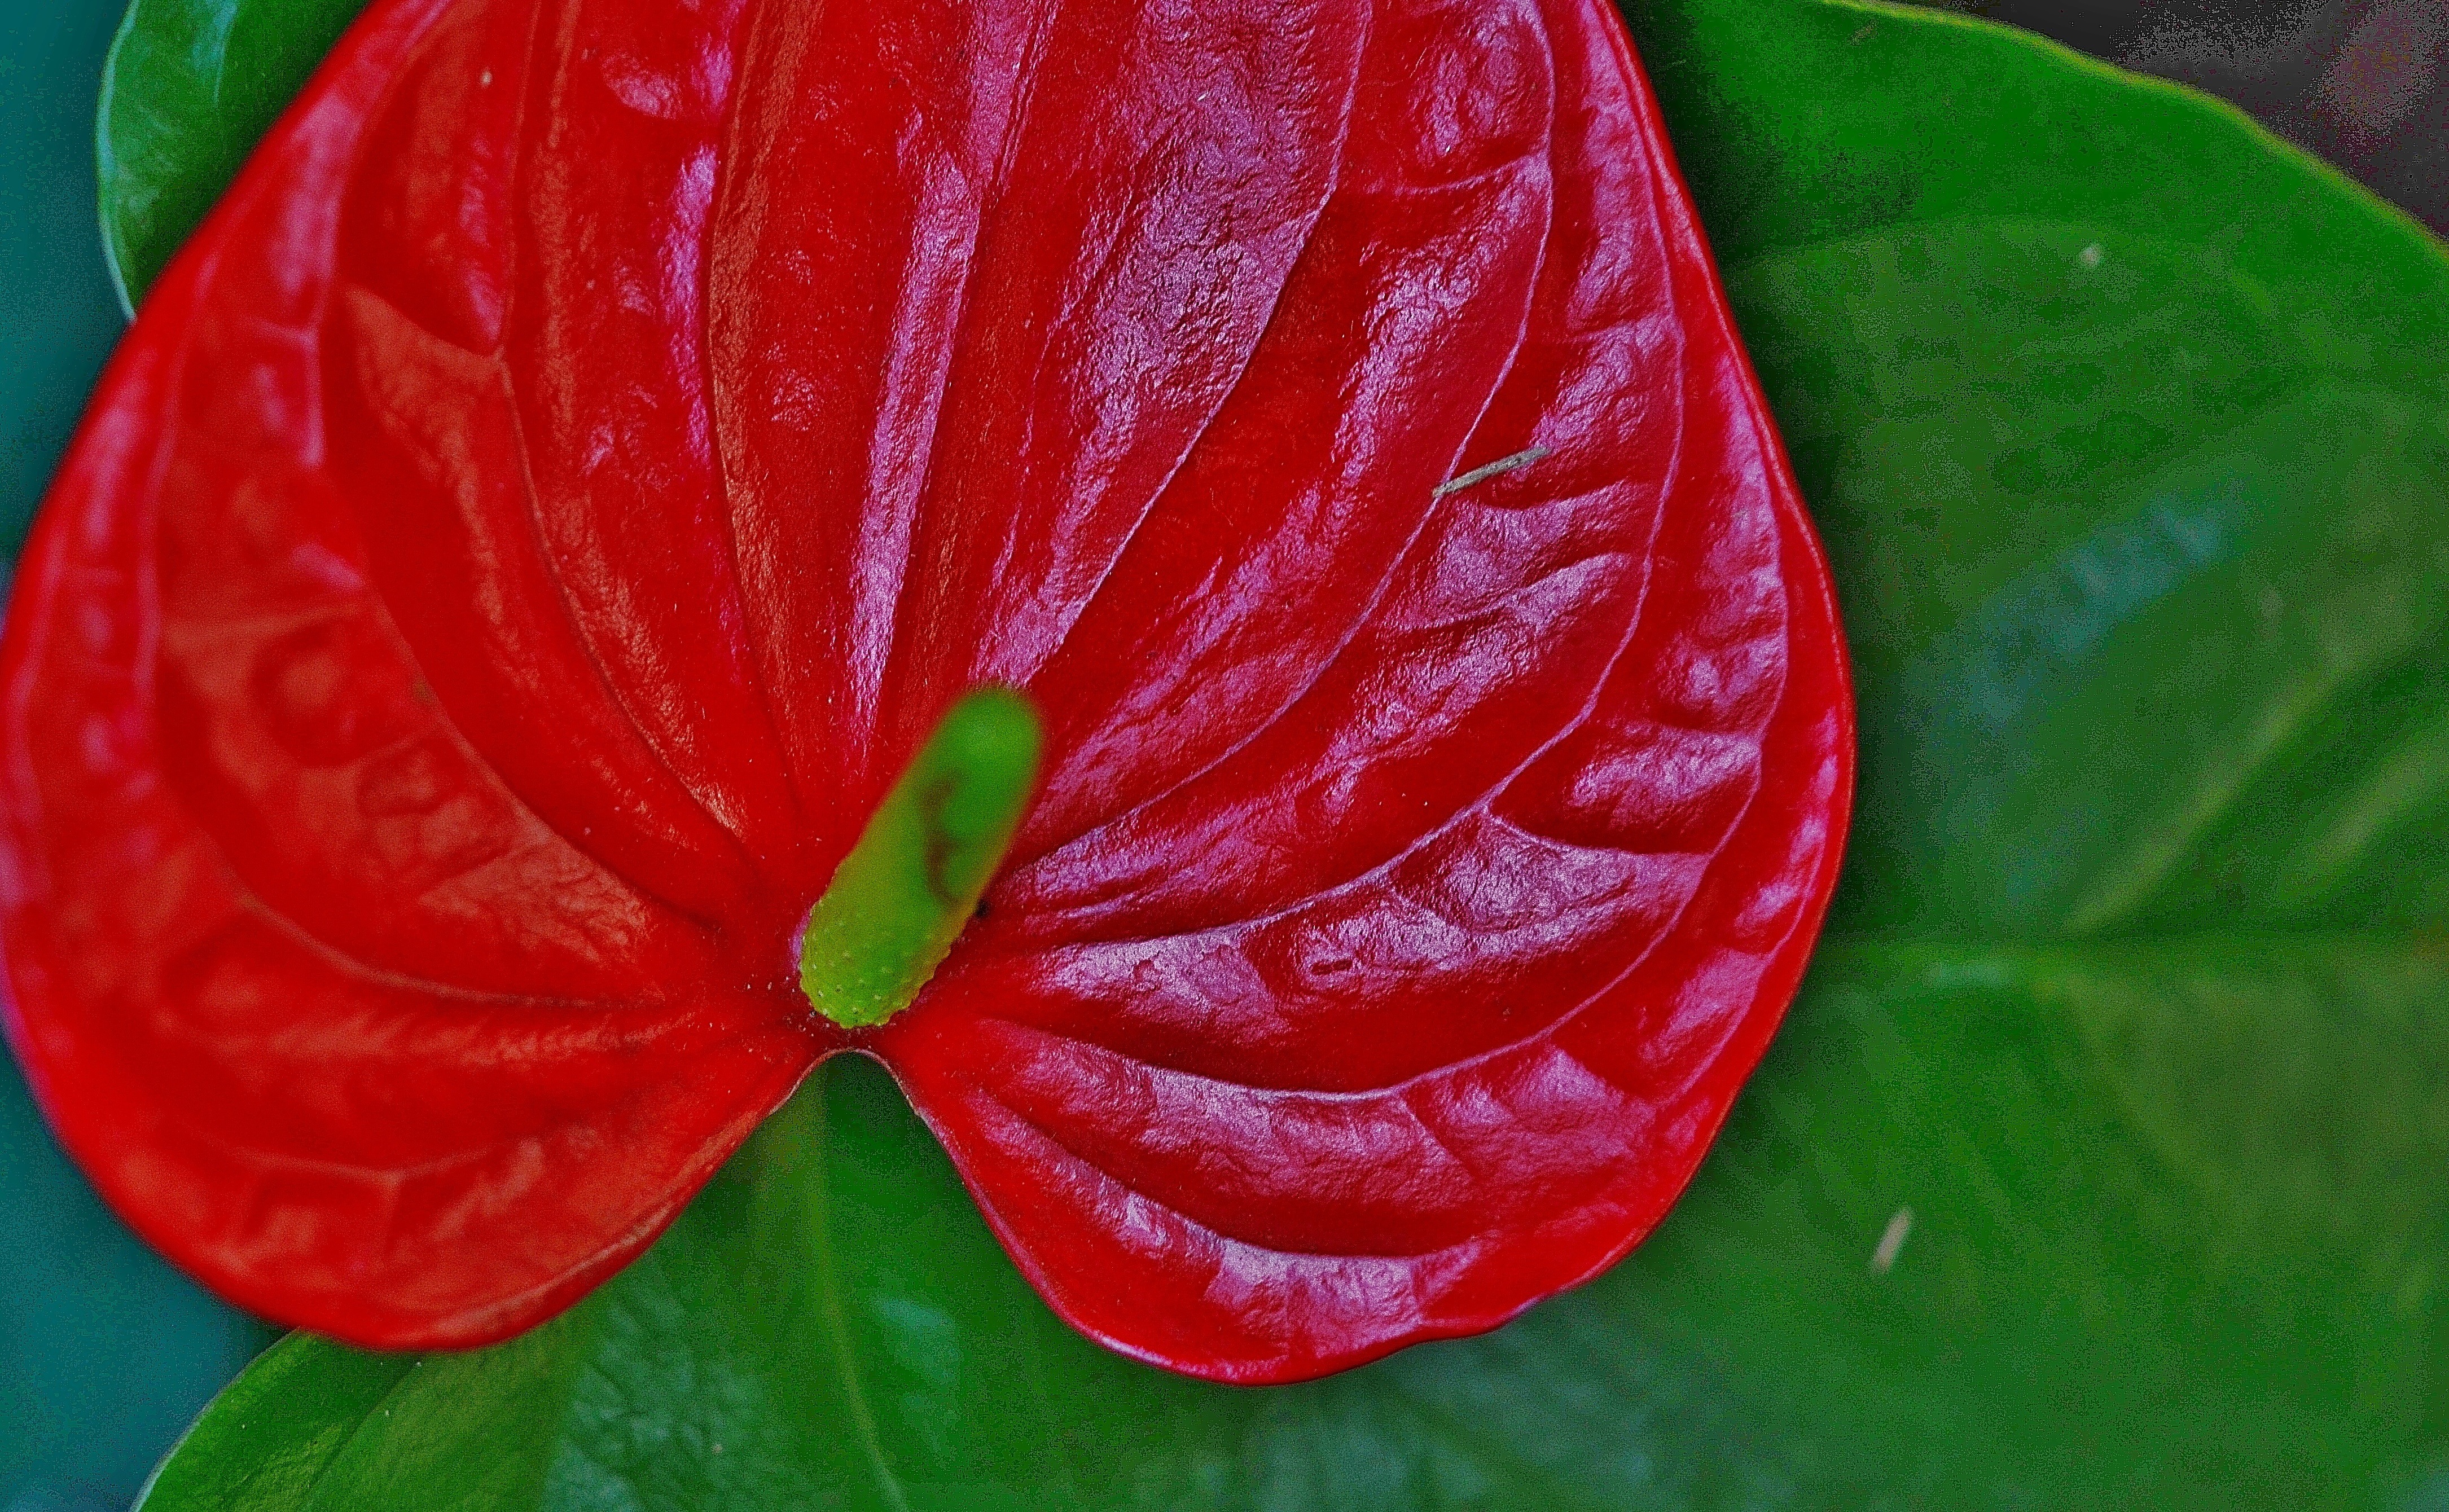
nature, plant, leaf, flower, petal, orange, food, green, red, produce, vegetable, macro, colorful, leaves, anthurium, background, macro photography, flowering plant, plant leaves, land plant